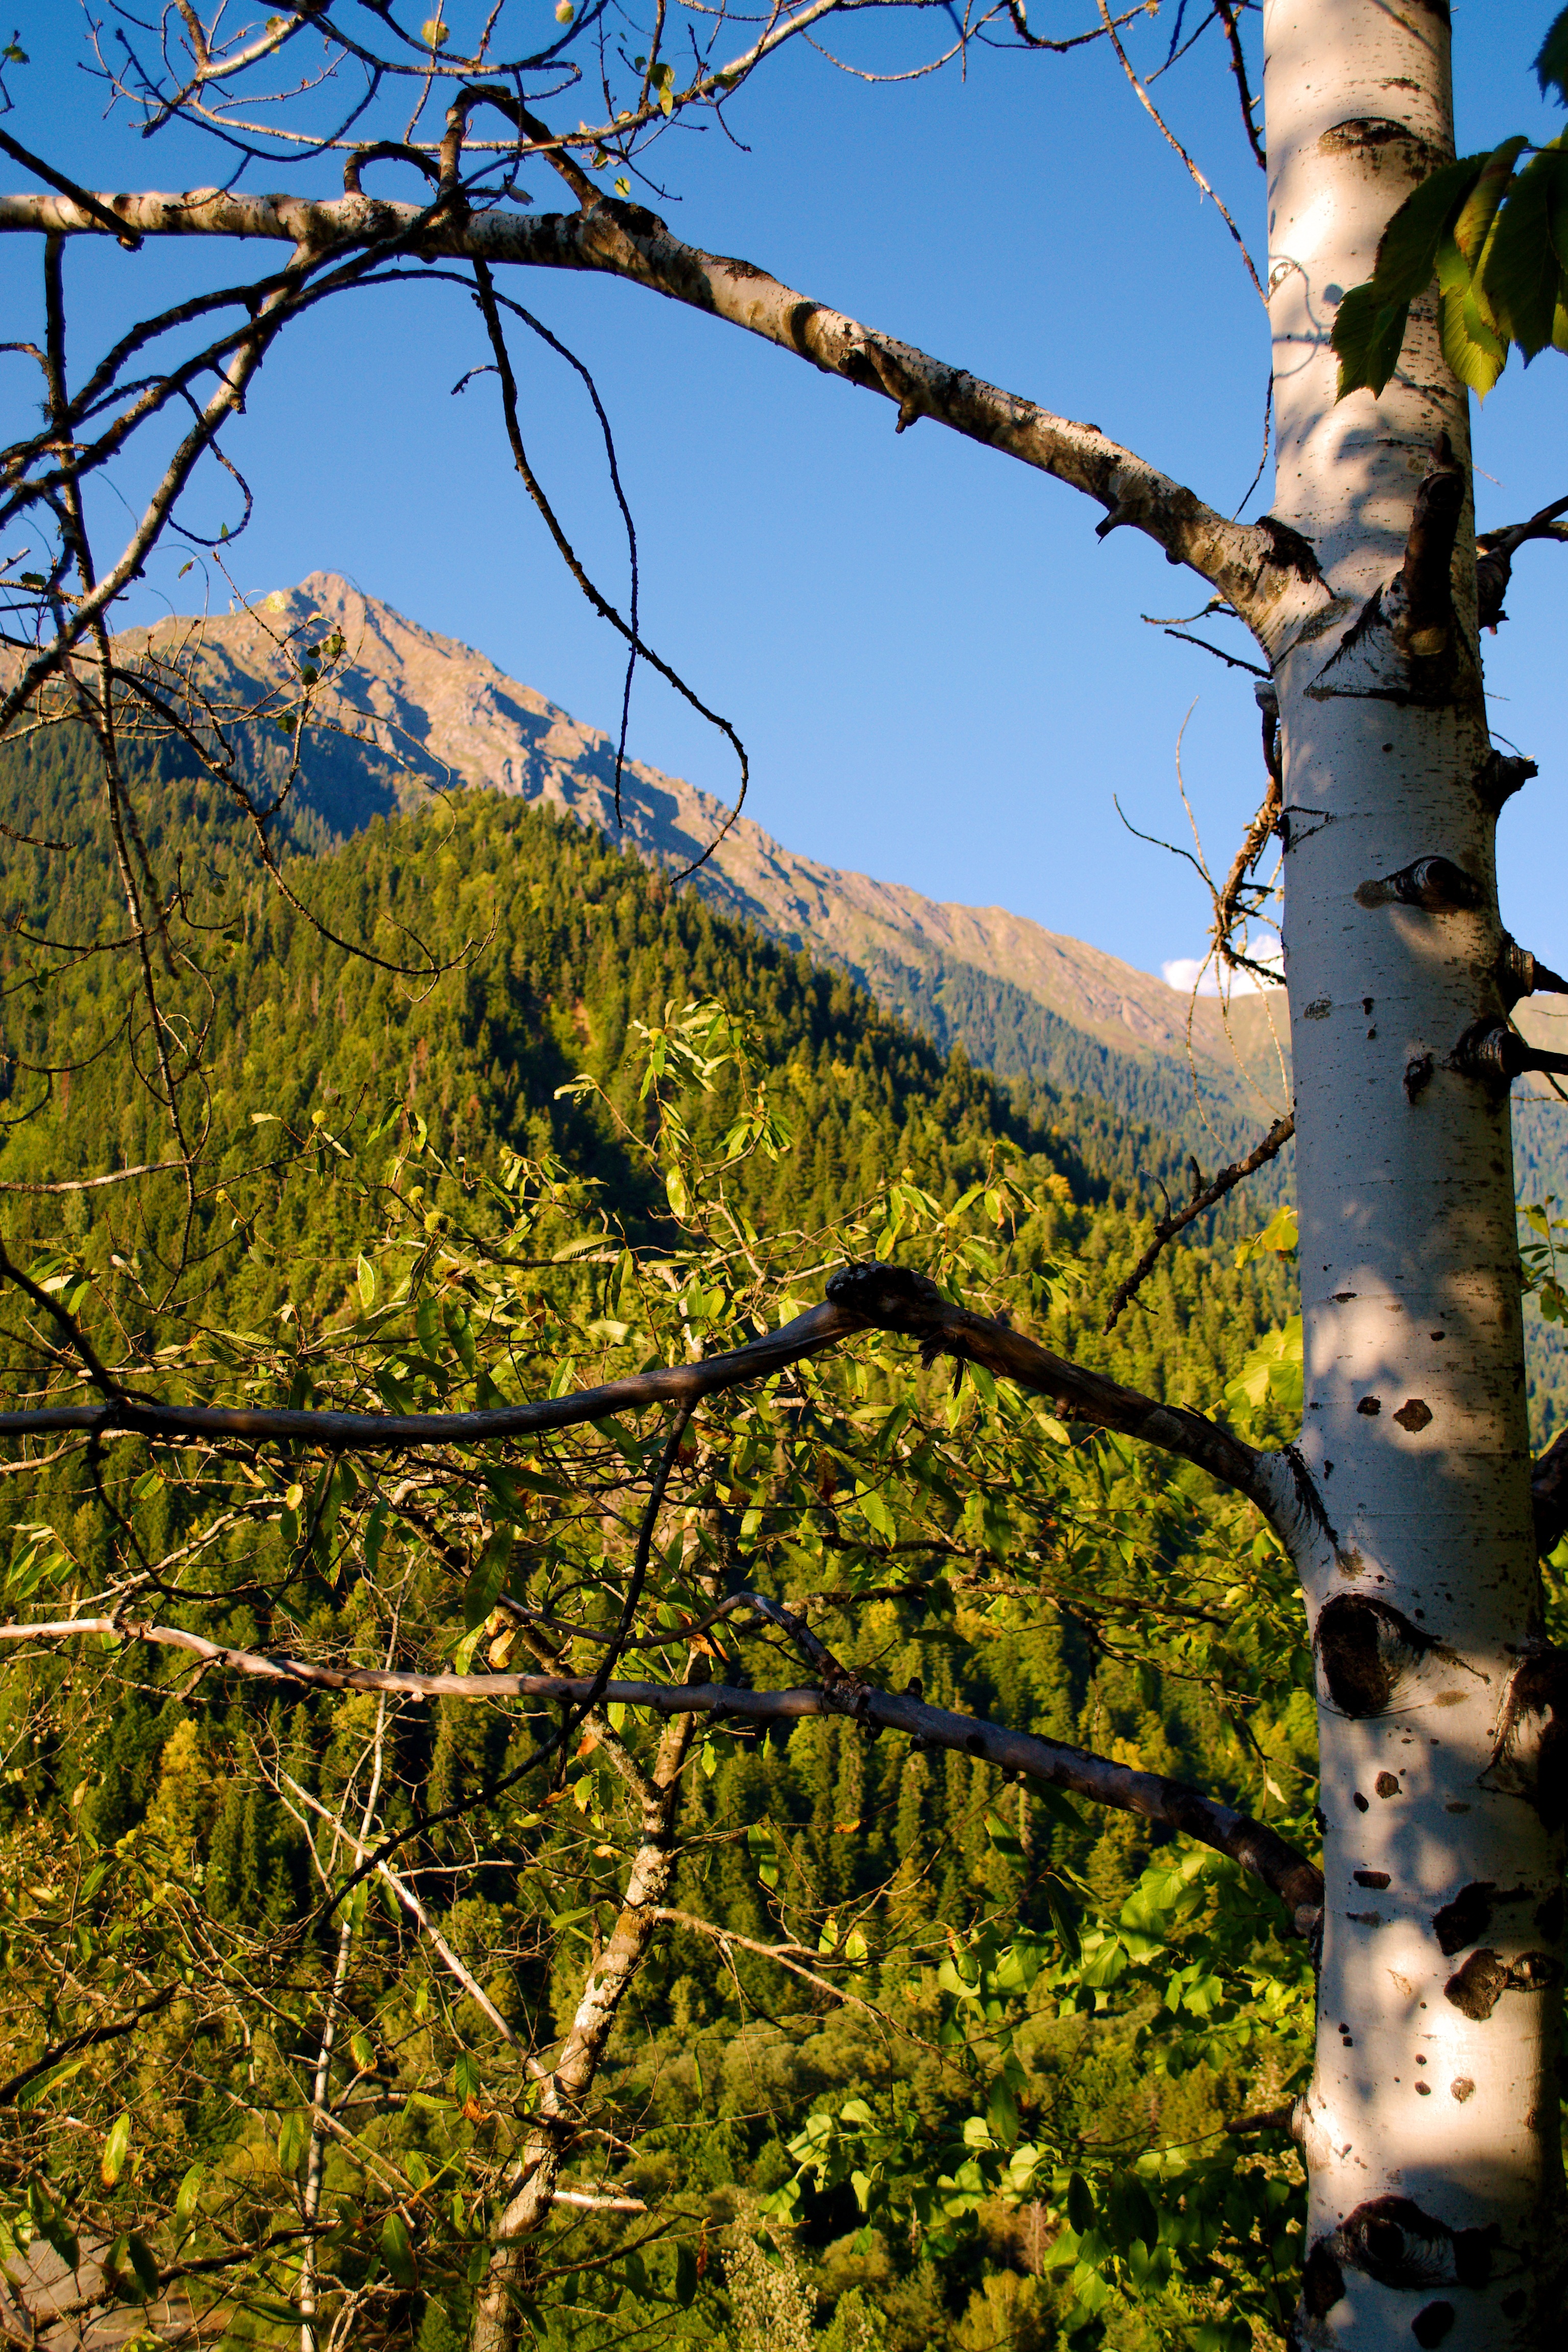
tree, nature, forest, branch, blossom, plant, sky, sunlight, leaf, flower, spring, autumn, season, mountains, woodland, habitat, woody plant, land plant